Pia Bajpiee

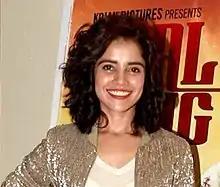
Bajpiee at the premiere of Laal Rang in 2016

Pia Bajpiee is an Indian actress and model who appears primarily in Bollywood and Kollywood films. She is best known for her performances as Roshini in Venkat Prabhu's comedy "Goa" and Saro in K. V. Anand's political thriller "Ko".